Shanghai–Xi'an high-speed train

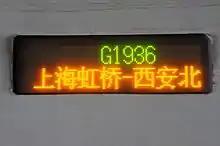
An info board outside a G1936 train

The G360/361 and G362/359 trains offer faster services with only three intermediate stops (and ), and are called as "benchmark trains". Other trains are services with more stops and longer travelling time.